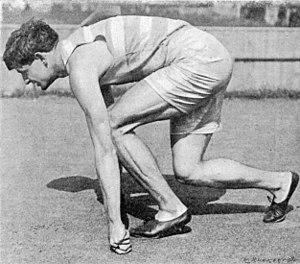
Maxey Long, vainqueur du 400 mètres plat des JO 1900.